I. M. Pei

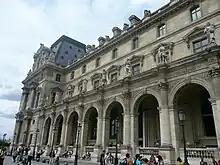
Pei was acutely aware, as he said, that "the history of Paris was embedded in the stones of the Louvre."

Materials for the building's exterior were chosen with careful precision. To match the look and texture of the original gallery's marble walls, builders re-opened the quarry in Knoxville, Tennessee, from which the first batch of stone had been harvested. The project even found and hired Malcolm Rice, a quarry supervisor who had overseen the original 1941 gallery project. The marble was cut into three-inch-thick blocks and arranged over the concrete foundation, with darker blocks at the bottom and lighter blocks on top.